British Armed Forces

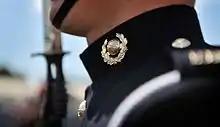
A newly qualified Royal Marine of 122 Troop Kings Squad is pictured during a passing out parade in 2011, having undergone the recruitment process and selection and training

The four battalions of the Parachute Regiment, forming 16 Air Assault Brigade Combat Team and part of Special Forces Support Group, are the British Army's elite airborne infanteers, held at high readiness and specialising in rapid deployment by parachute and helicopter, widely regarded as the "fittest, most aggressive, resilient and disciplined regiment in the British Army."